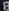
Number: 8